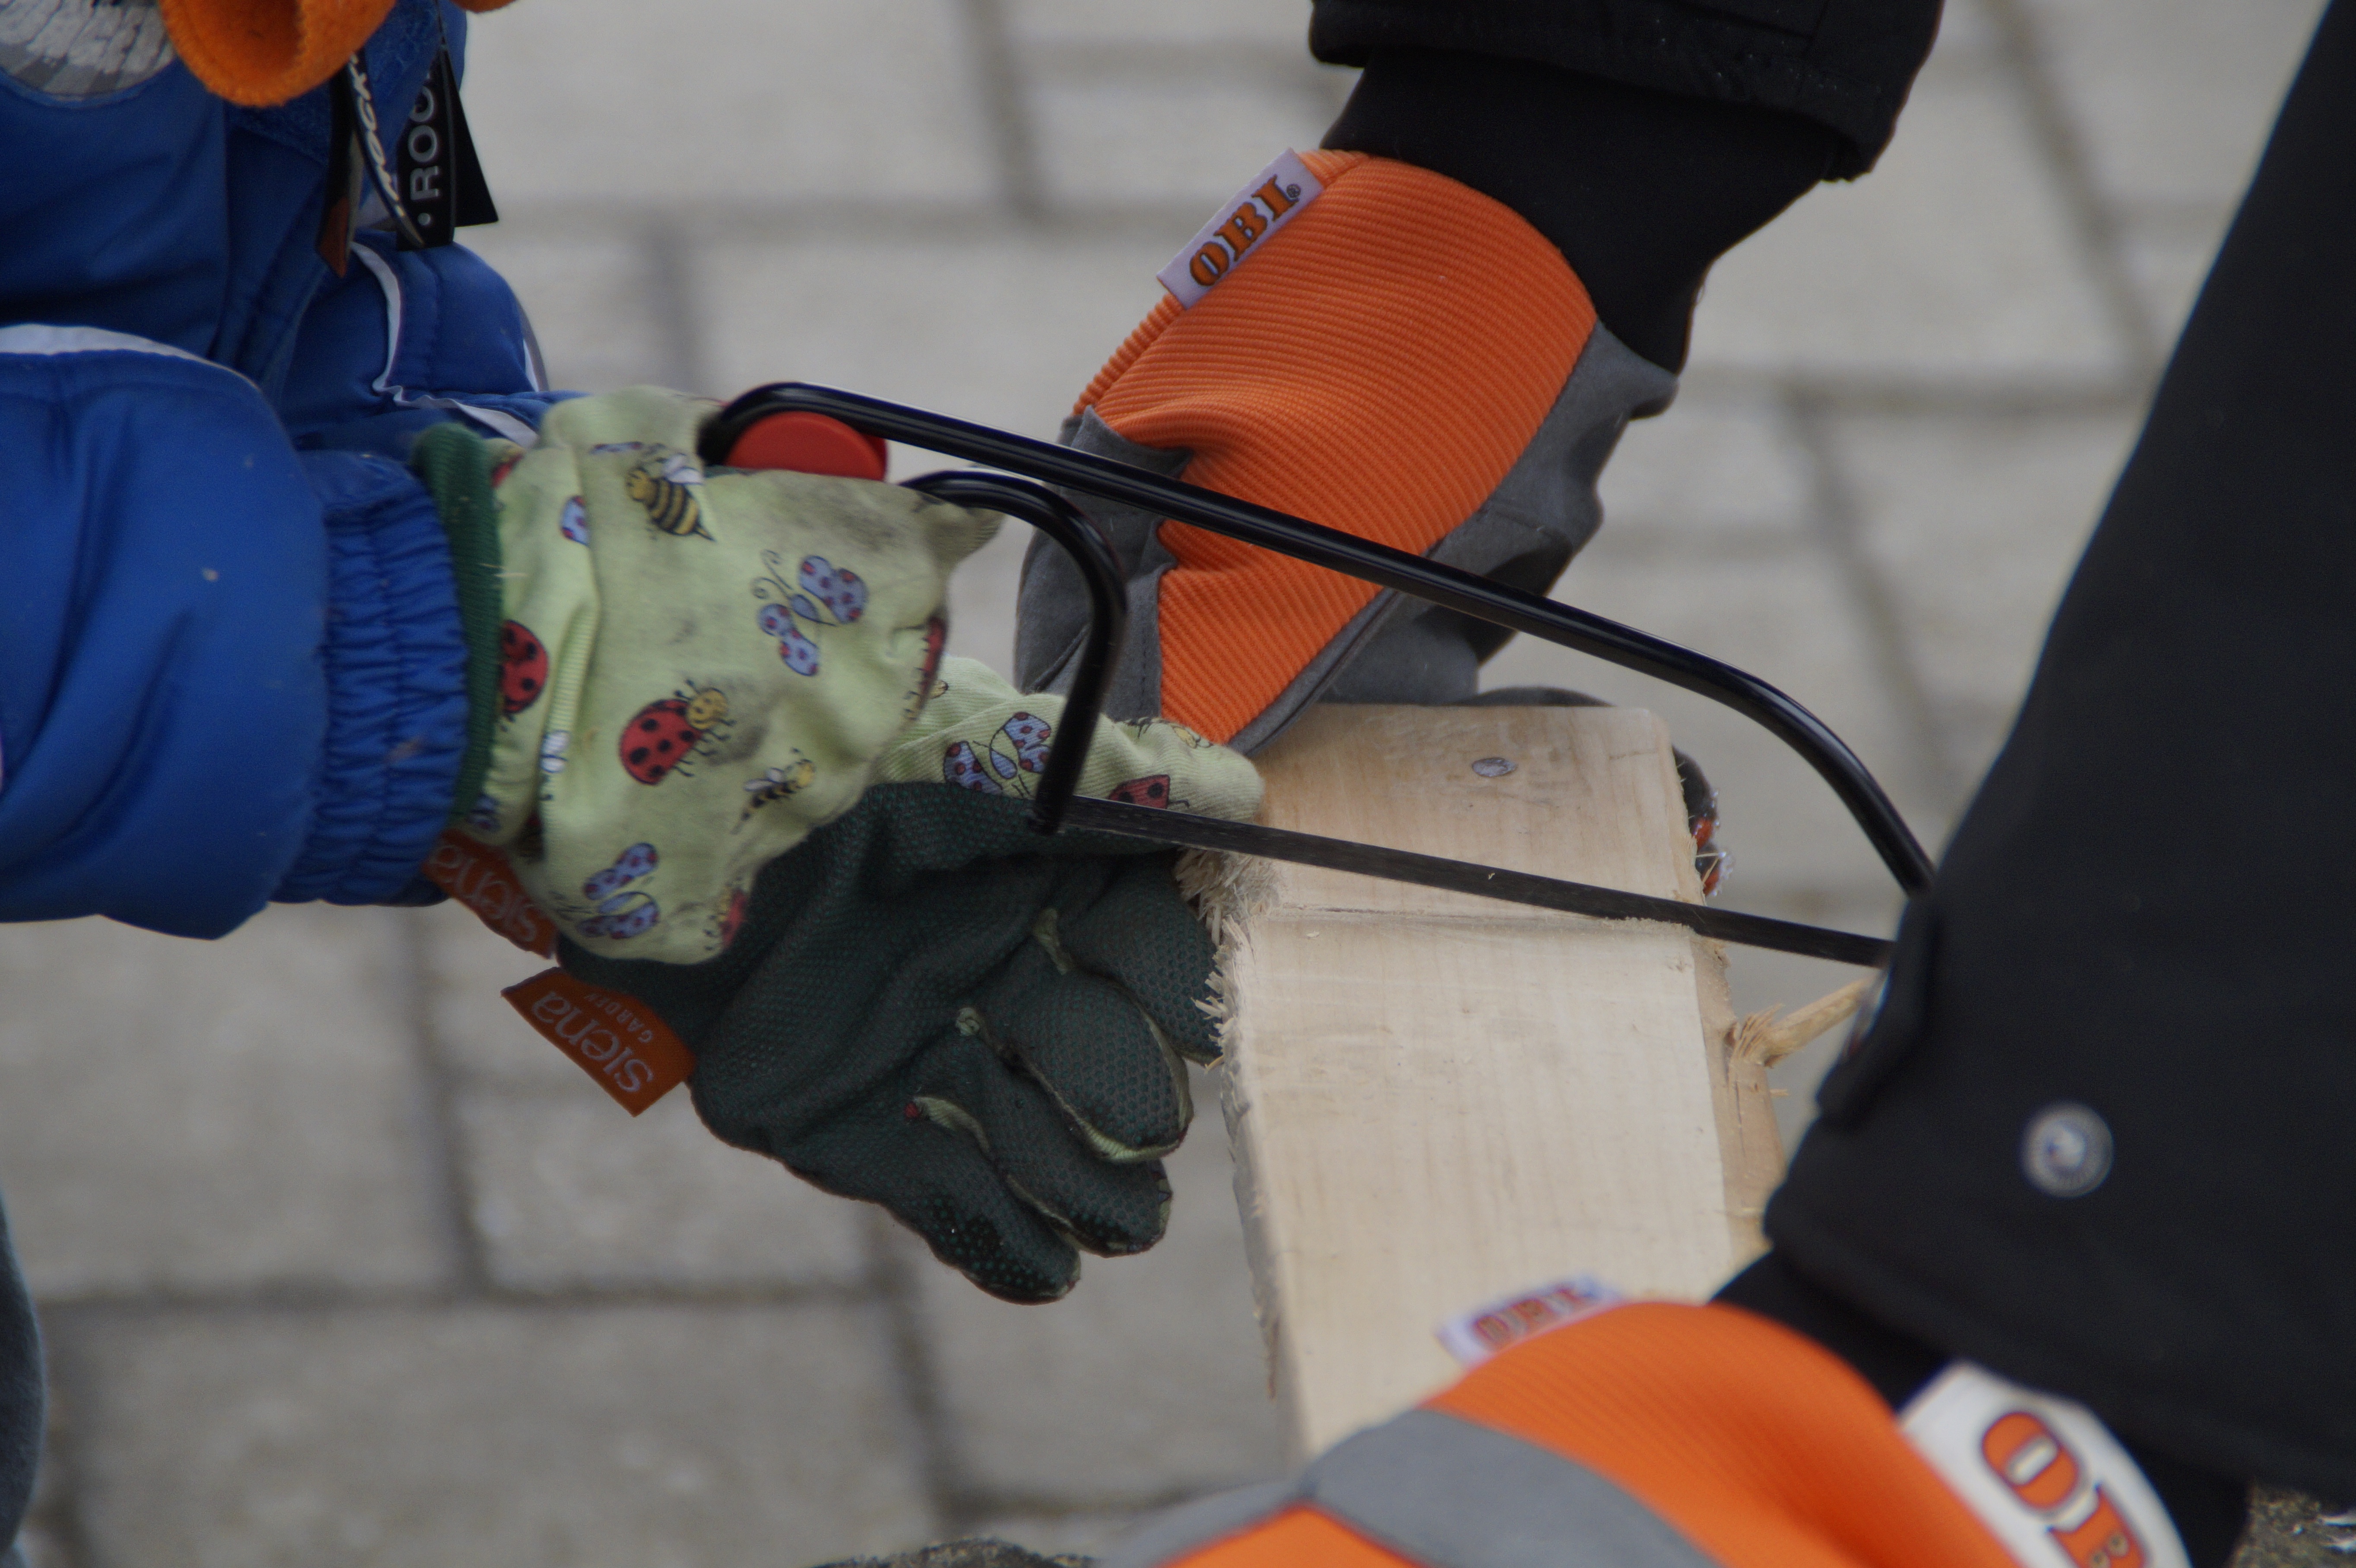
board, tool, child, machine, saw, works, cut board